John Robinson (militiaman)

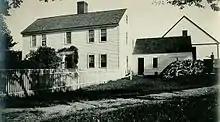
Robinson's house in Westford, Massachusetts, c. 1902

John Robinson (July 24, 1735 – June 13, 1805) was a Massachusetts militia and Continental Army officer from Westford, Massachusetts during the American Revolutionary War. On April 19, 1775, during the Battle of Concord, Robinson was the second highest-ranking officer in the field after Colonel James Barrett. Robinson marched next to Major John Buttrick at the head of the American column which advanced on and defeated the British Regulars at the Old North Bridge that day. Robinson would later fight at the Battle of Bunker Hill, serve under General George Washington during the Siege of Boston and, in 1786, he would take part in the agrarian insurrection known as Shays' Rebellion.